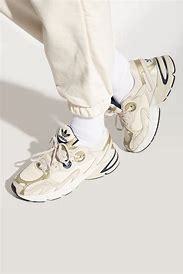
Brand: Adidas
Model: Astir